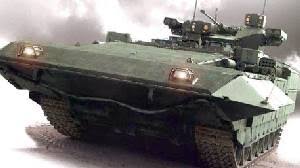
Label: BMP-T15